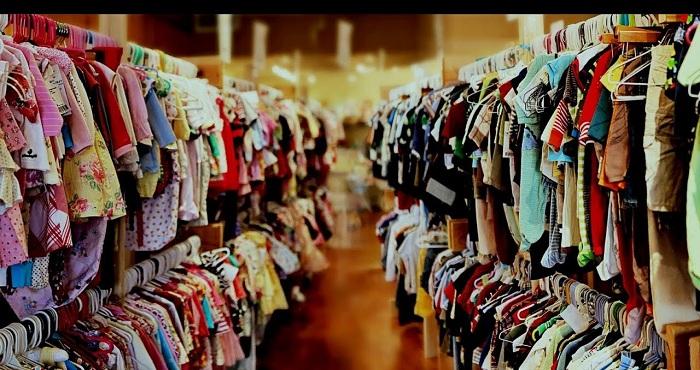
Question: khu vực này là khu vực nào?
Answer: khu vực này làm một quầy quần áo